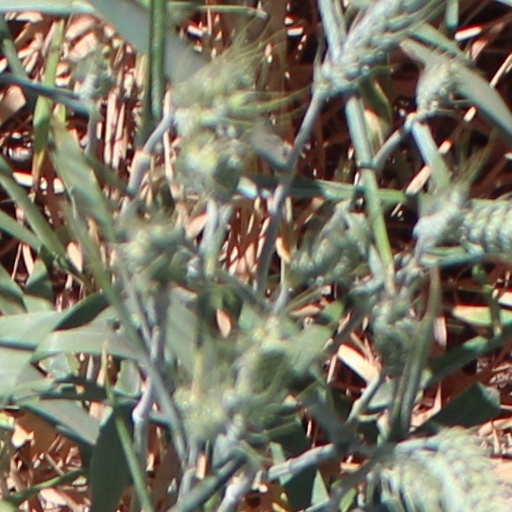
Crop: wheat